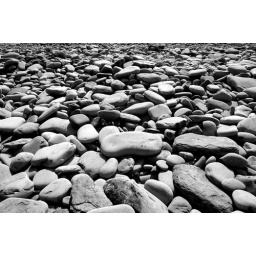
stones and pebbles on a beach near my parents house in Wales.